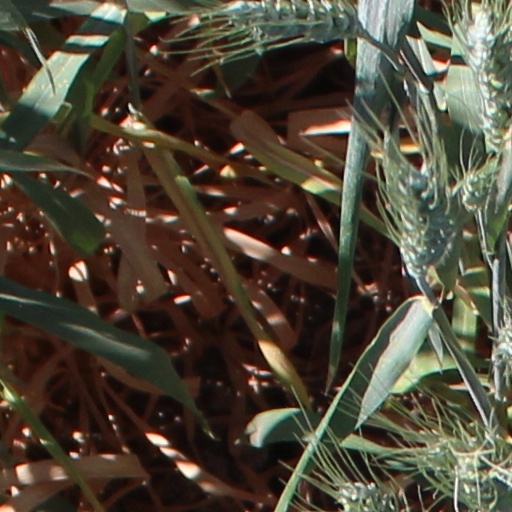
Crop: wheat